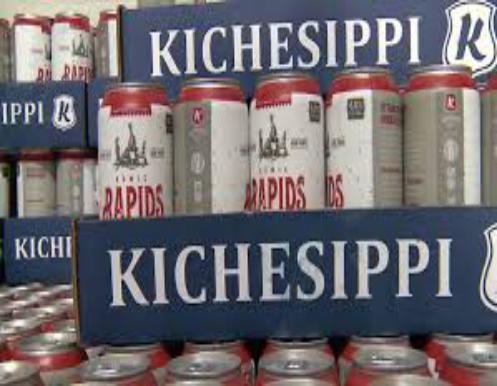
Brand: kichesippi-2
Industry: Food